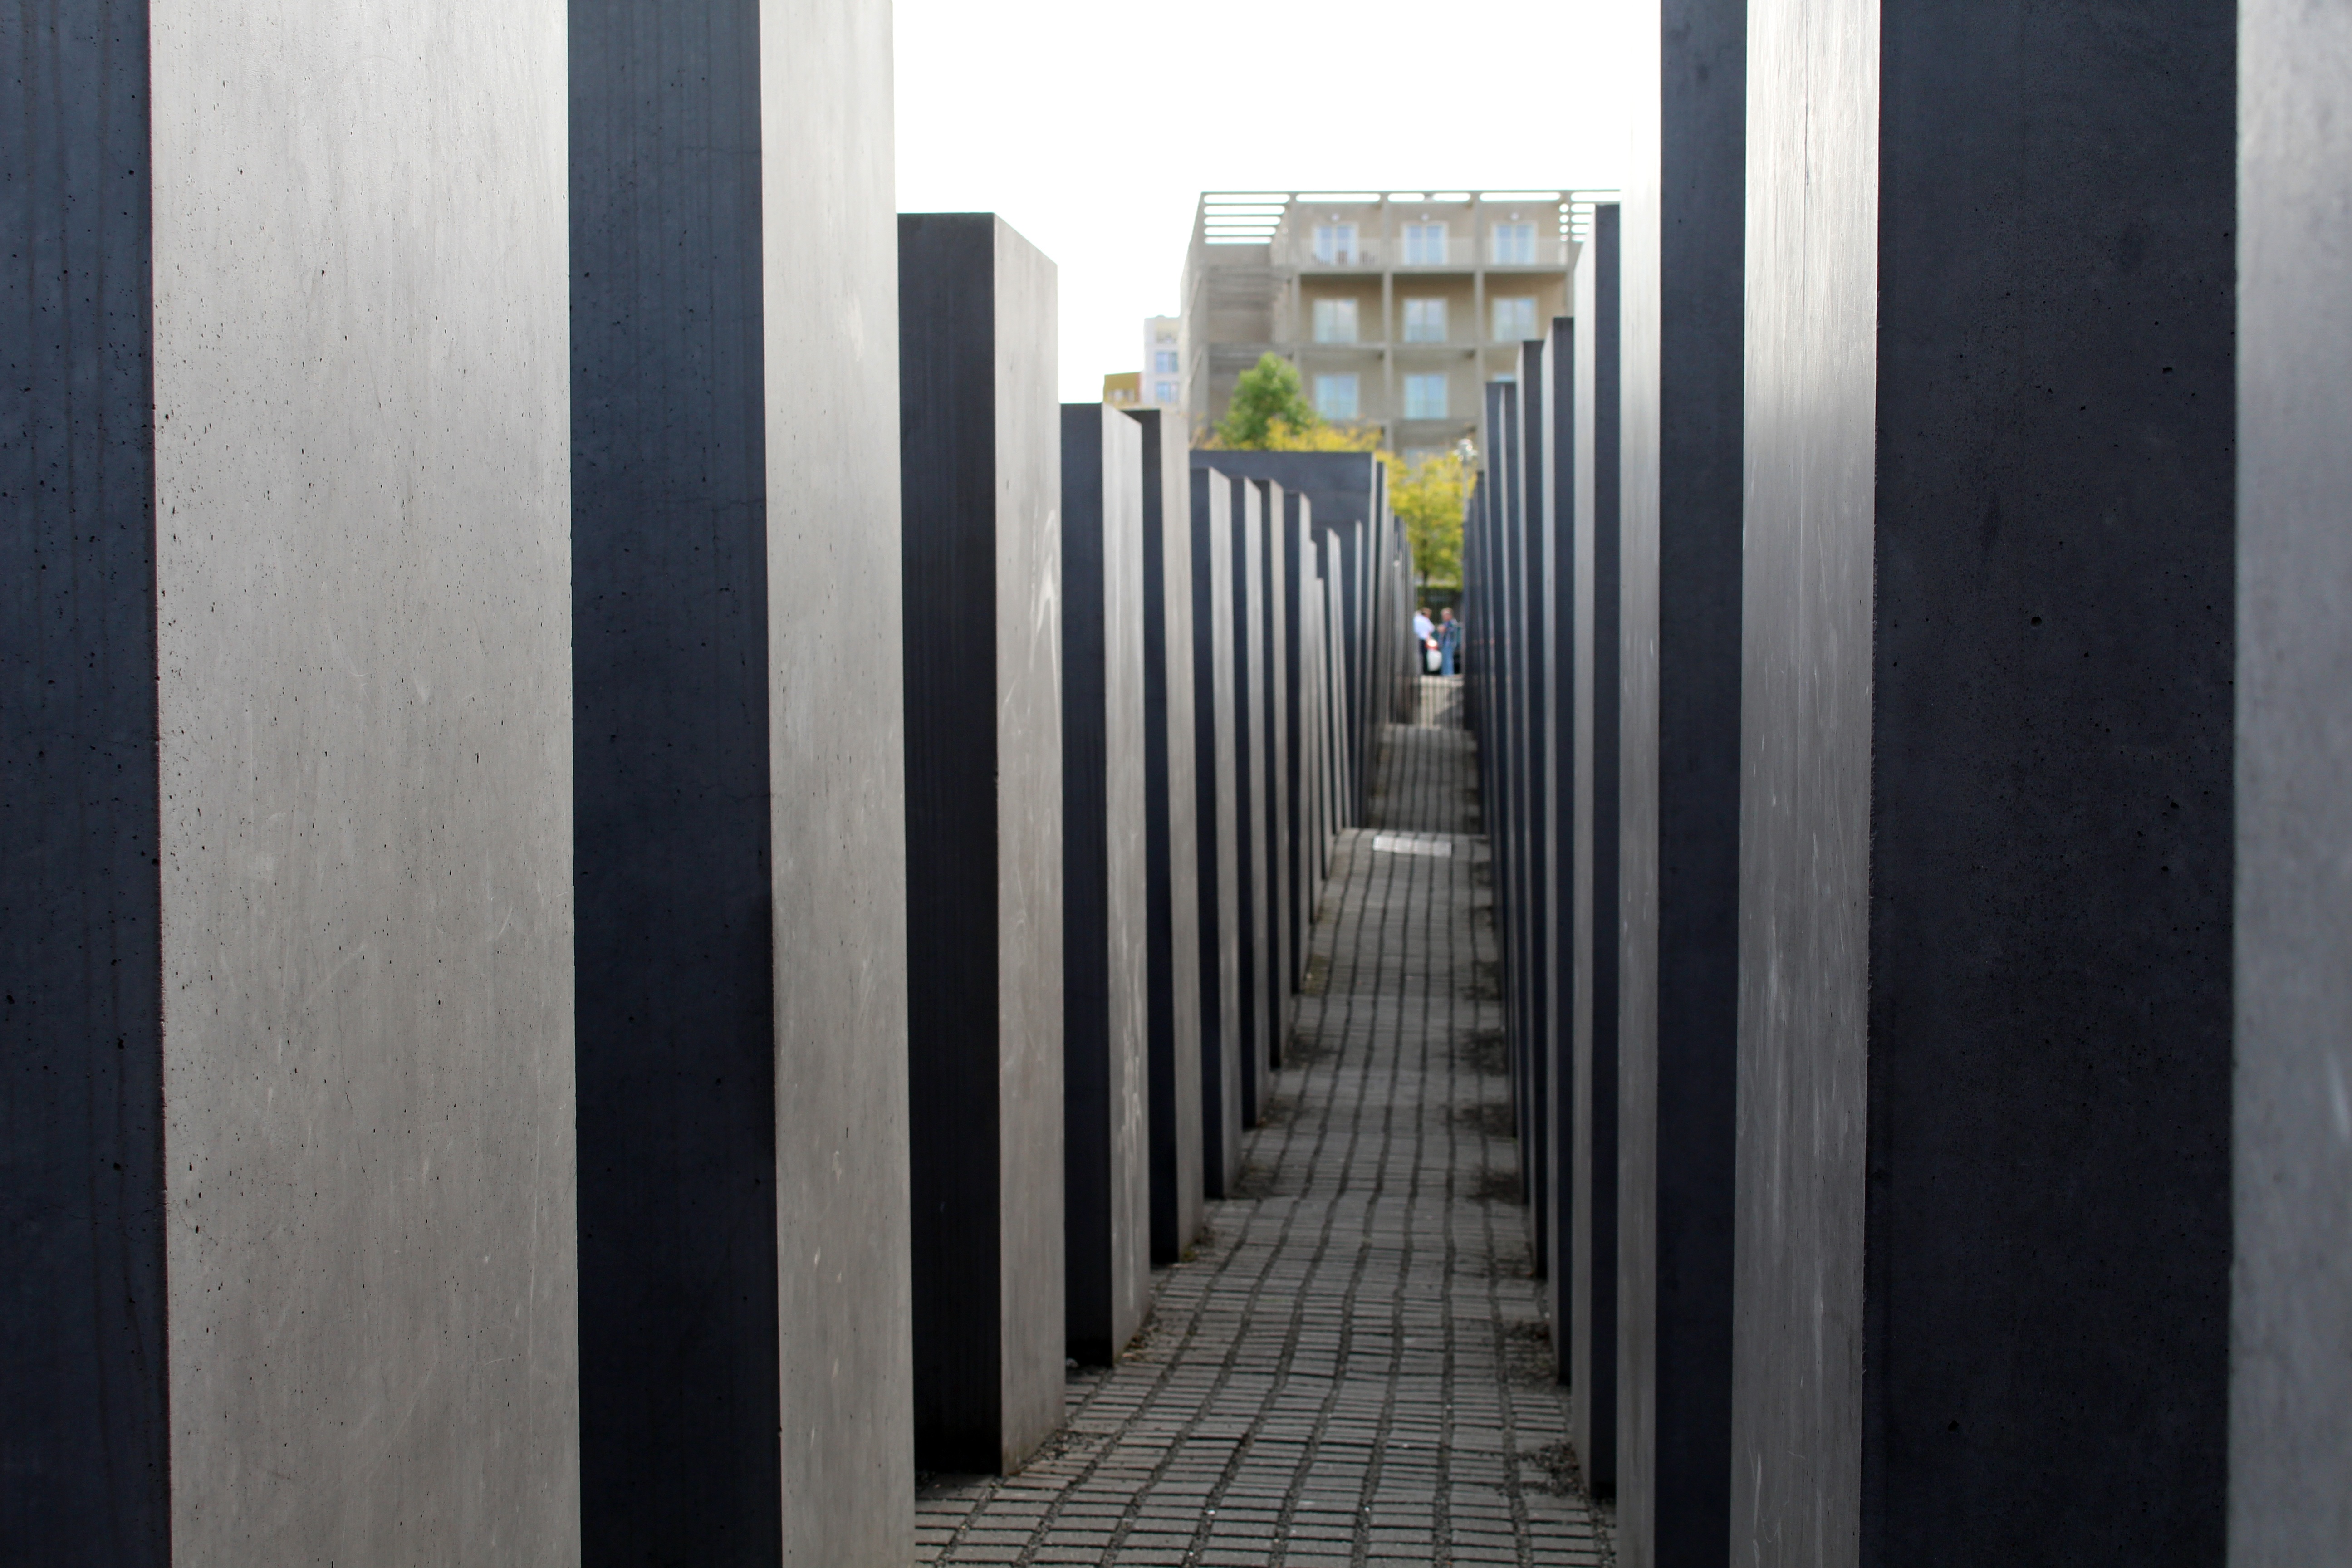
city, atmosphere, monument, dark, europe, high, landmark, sightseeing, furniture, door, concrete, capital, memorial, grey, art, commemorate, germany, berlin, holocaust, history, confusion, holocaust memorial, jews, jewish heritage, concrete blocks